Enuresis

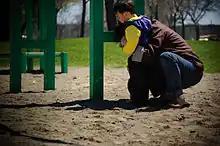
A child may ignore the body's signal of a full bladder in order to engage in a joyous activity, such as playing on a playground.

Enuresis is a repeated inability to control urination. Use of the term is usually limited to describing people old enough to be expected to exercise such control. Involuntary urination is also known as urinary incontinence. The term "enuresis" comes from the .